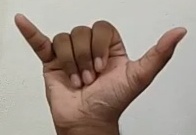
ASL sign: Y